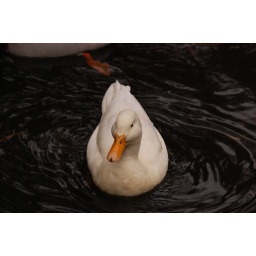
albino duck in water 2 nikon D40